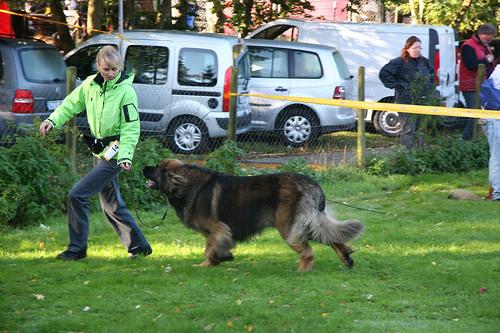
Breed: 214-n000019-Leonberg